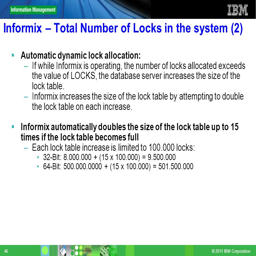
software -- total number of locks in the system